James M. Sweeney

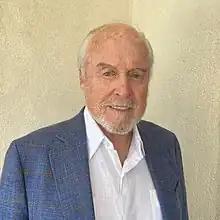
James M. Sweeney

James M. Sweeney is a serial entrepreneur who started 14 healthcare companies with original ideas, none of which have failed. He has raised $2 billion in capital and generated more than $30 billion in exit value. His companies have saved or extended the lives of millions of people.